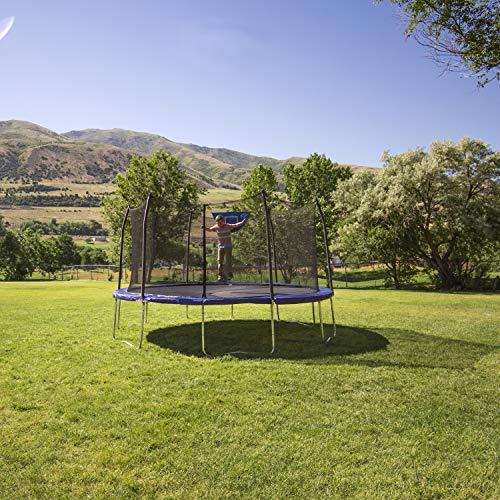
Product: Skywalker Trampolines 15-Foot Jump N’ Dunk Trampoline with Enclosure Net - Basketball Trampoline
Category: Sports & Outdoors | Sports & Fitness | Leisure Sports & Game Room | Trampolines & Accessories | Trampolines
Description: SLAM DUNK BASKETBALL HOOP: Made of soft, safe play materials with a hook and loop breakaway rim to minimize damage to enclosure net and poles; includes 1 foam basketball.
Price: $349.99
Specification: Product Dimensions:         108.3 x 180 x 180 inches ; 190 pounds    |Shipping Weight: 210 pounds (View shipping rates and policies)|Domestic Shipping: Currently, item can be shipped only within the U.S. and to APO/FPO addresses. For APO/FPO shipments, please check with the manufacturer regarding warranty and support issues.|International Shipping: This item is not eligible for international shipping.  Learn More|ASIN: B00PCGHJPQ|Item model number: SWJD15B.1|    #2    in Recreational Trampolines